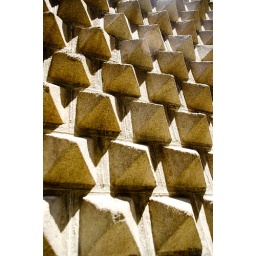
The outer wall of a quite peculiar building in Segovia.